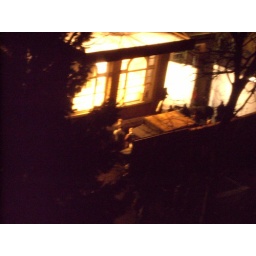
Outside our bedroom window HBO was shooting Boardwalk Empire - in Clinton Hill, Brooklyn.